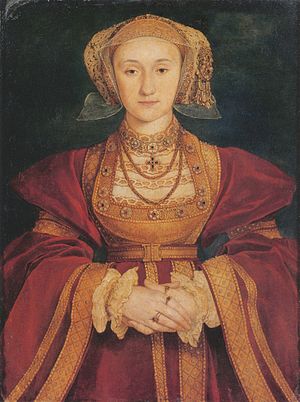
Henrik 8. af England / Ægteskabet med Anne af Kleve
Portræt (1539) af Anne af Cleves, af Hans Holbein den yngre
Henrik 8. var konge af England fra 1509 til sin død i 1547.